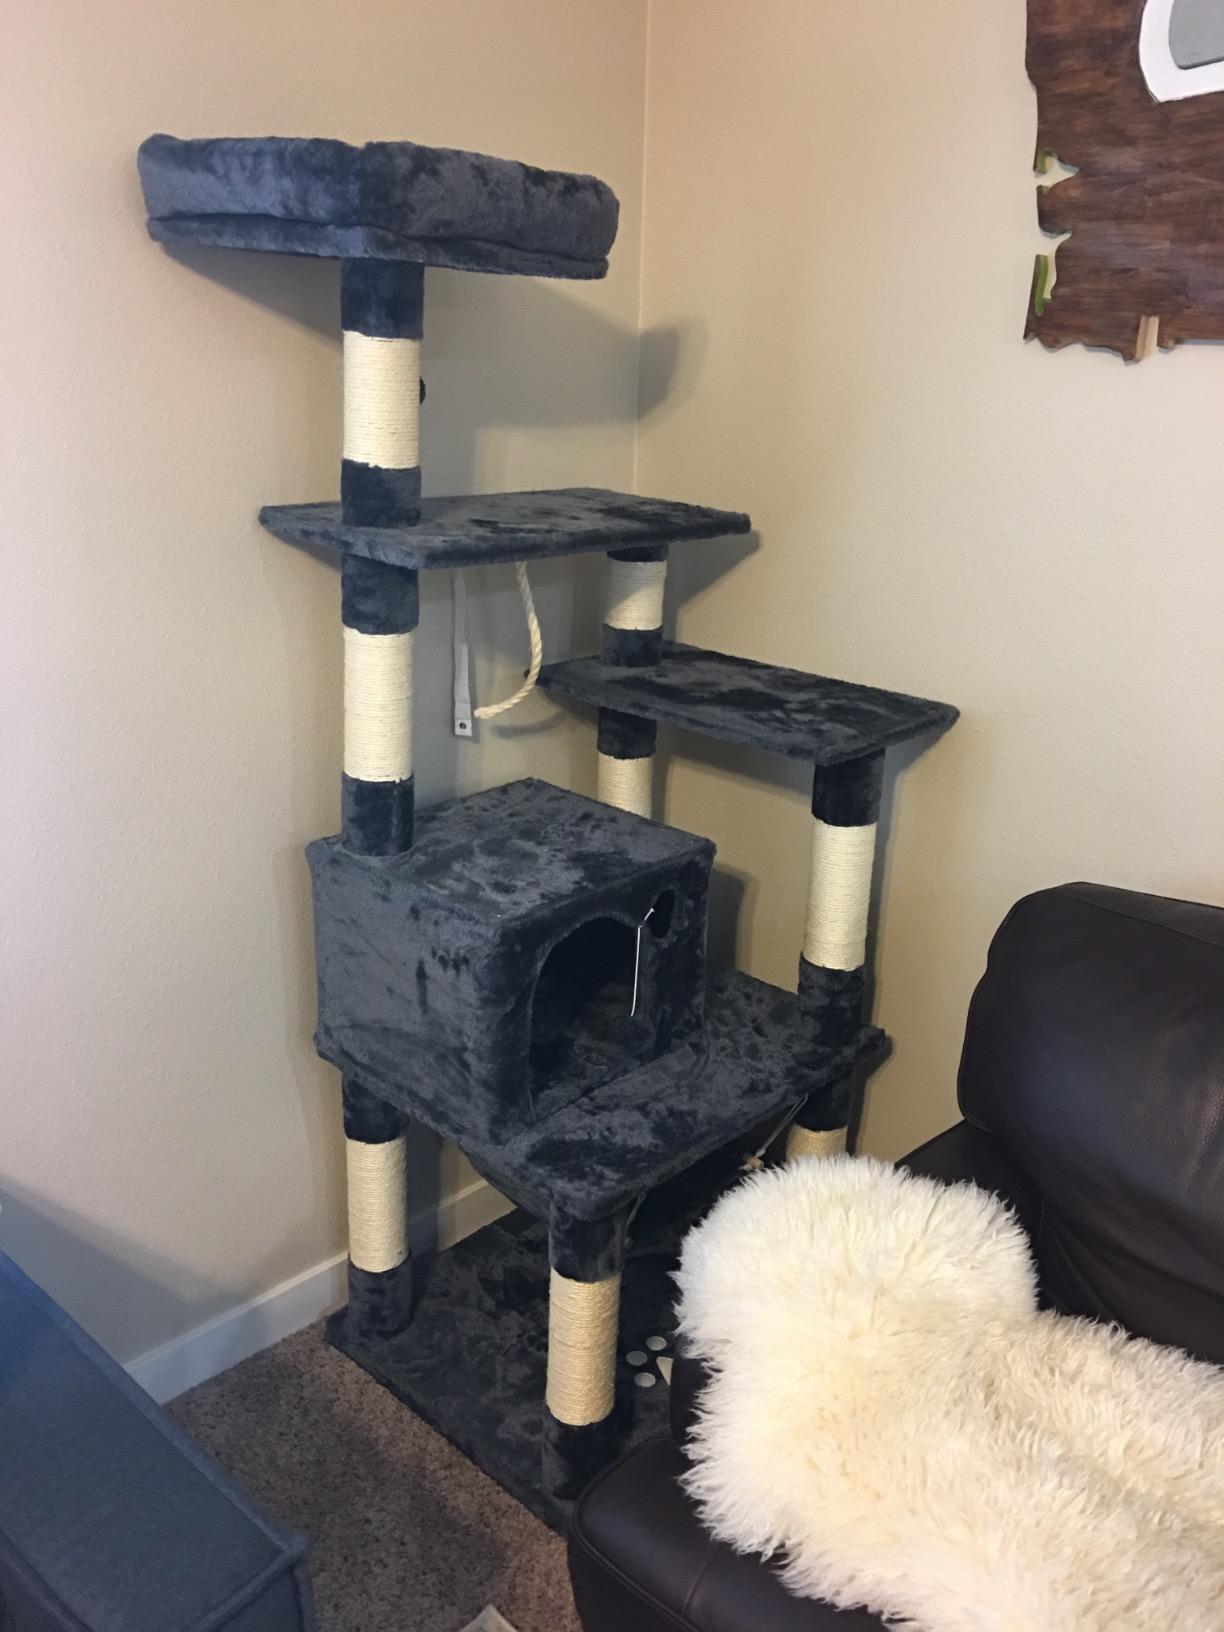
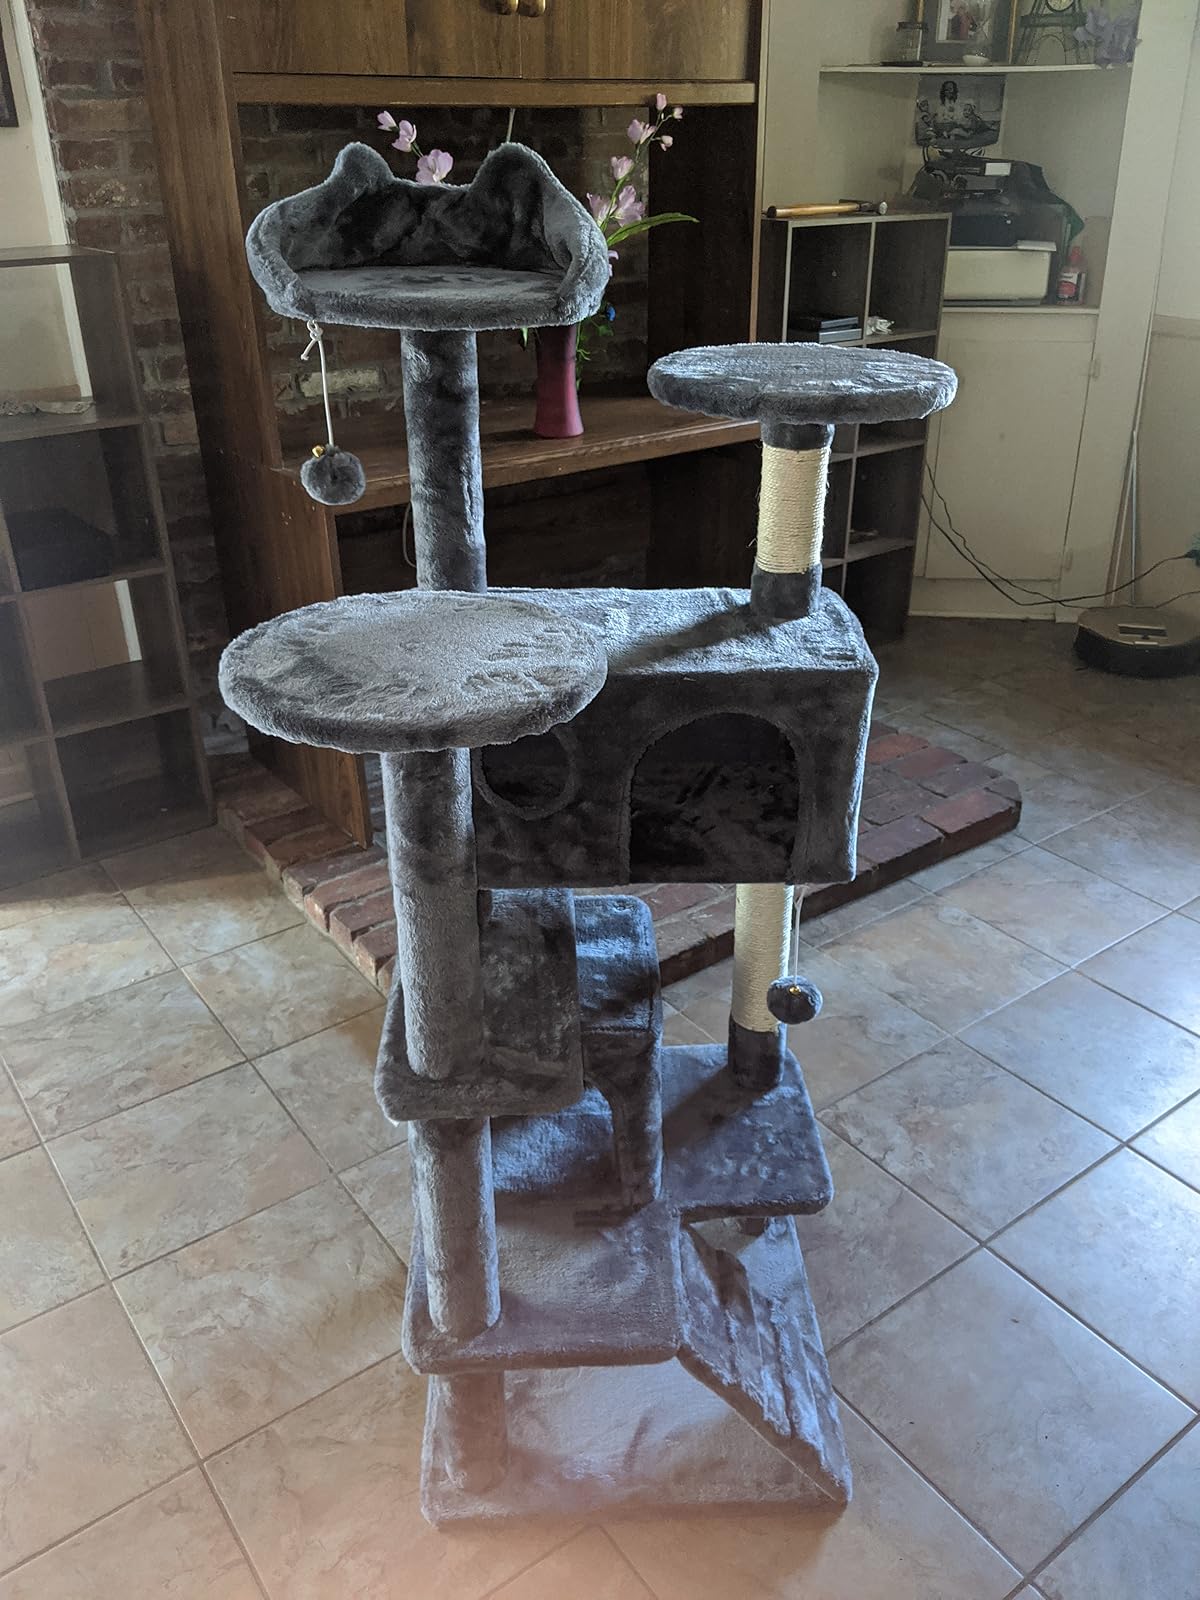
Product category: items_cat tree
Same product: no